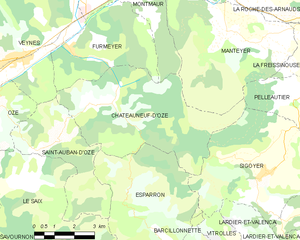
Carte des communes françaises: Châteauneuf-d'Oze